Nina Browne

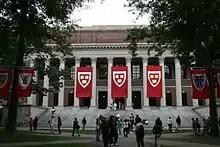
Widener Library, Harvard University

She was co-editor with William Coolidge Lane of the "A.L.A Portrait Index", published in 1906. It was an index of portraits that were published in books and periodicals. The prior year, she published "A Bibliography of Nathaniel Hawthorne". Browne also created a "Catalog of Officers, Graduates, and Nongraduates of Smith College."